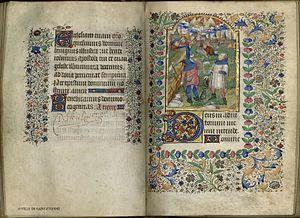
Le réseau de médiathèques municipales de Saint-Étienne est une bibliothèque municipale classée.